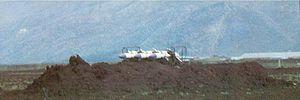
La défense aérienne syrienne, est l'une des quatre branches des forces armées syriennes. Elle dispose de 40 000 personnels actifs et de 20 000 réservistes. La défense aérienne syrienne est organisée en 130 batteries et contrôle quatre corps, onze divisions et trente-six brigades de défense aérienne, chacune avec six bataillons de missiles sol-air.
L’Opération courtilière 19 a vu la suppression des défenses aériennes libano-syriennes, lors d'une campagne lancée par l'aviation israélienne le 9 juin 1982, au début de la guerre du Liban en 1982. Il s'agit de l'une des batailles aériennes les plus importantes depuis la Seconde Guerre mondiale, et la plus importante depuis la guerre de Corée.